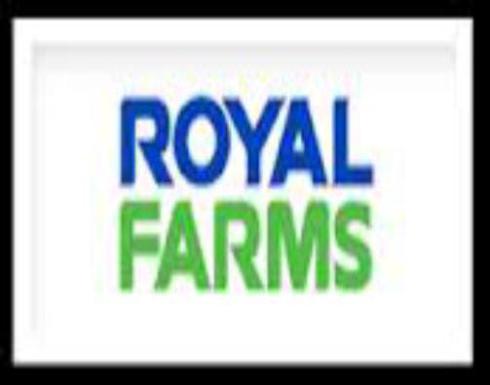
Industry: Food